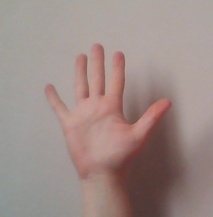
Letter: sheen